U.S. sanctions during the Venezuelan crisis

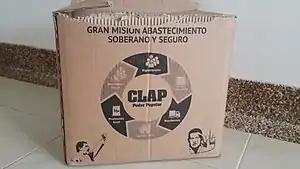
A food box provided by CLAP, with the supplier receiving government funds owned by President Maduro

Following the declaration without evidence by Venezuela's National Electoral Council (CNE) and validation by the Supreme Tribunal of Justice (TSJ) that Maduro had won the 28 July 2024 presidential election, condemned as fraudulent, Reuters reported on 21 August 2024 that the U.S. was reviewing a list of 60 individuals and their family members for possible sanctions.